Unusual Exhibition

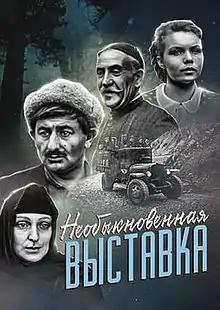
Film poster

Extraordinary Exhibition is a 1968 Soviet black-and-white war drama film directed by Eldar Shengelaya.